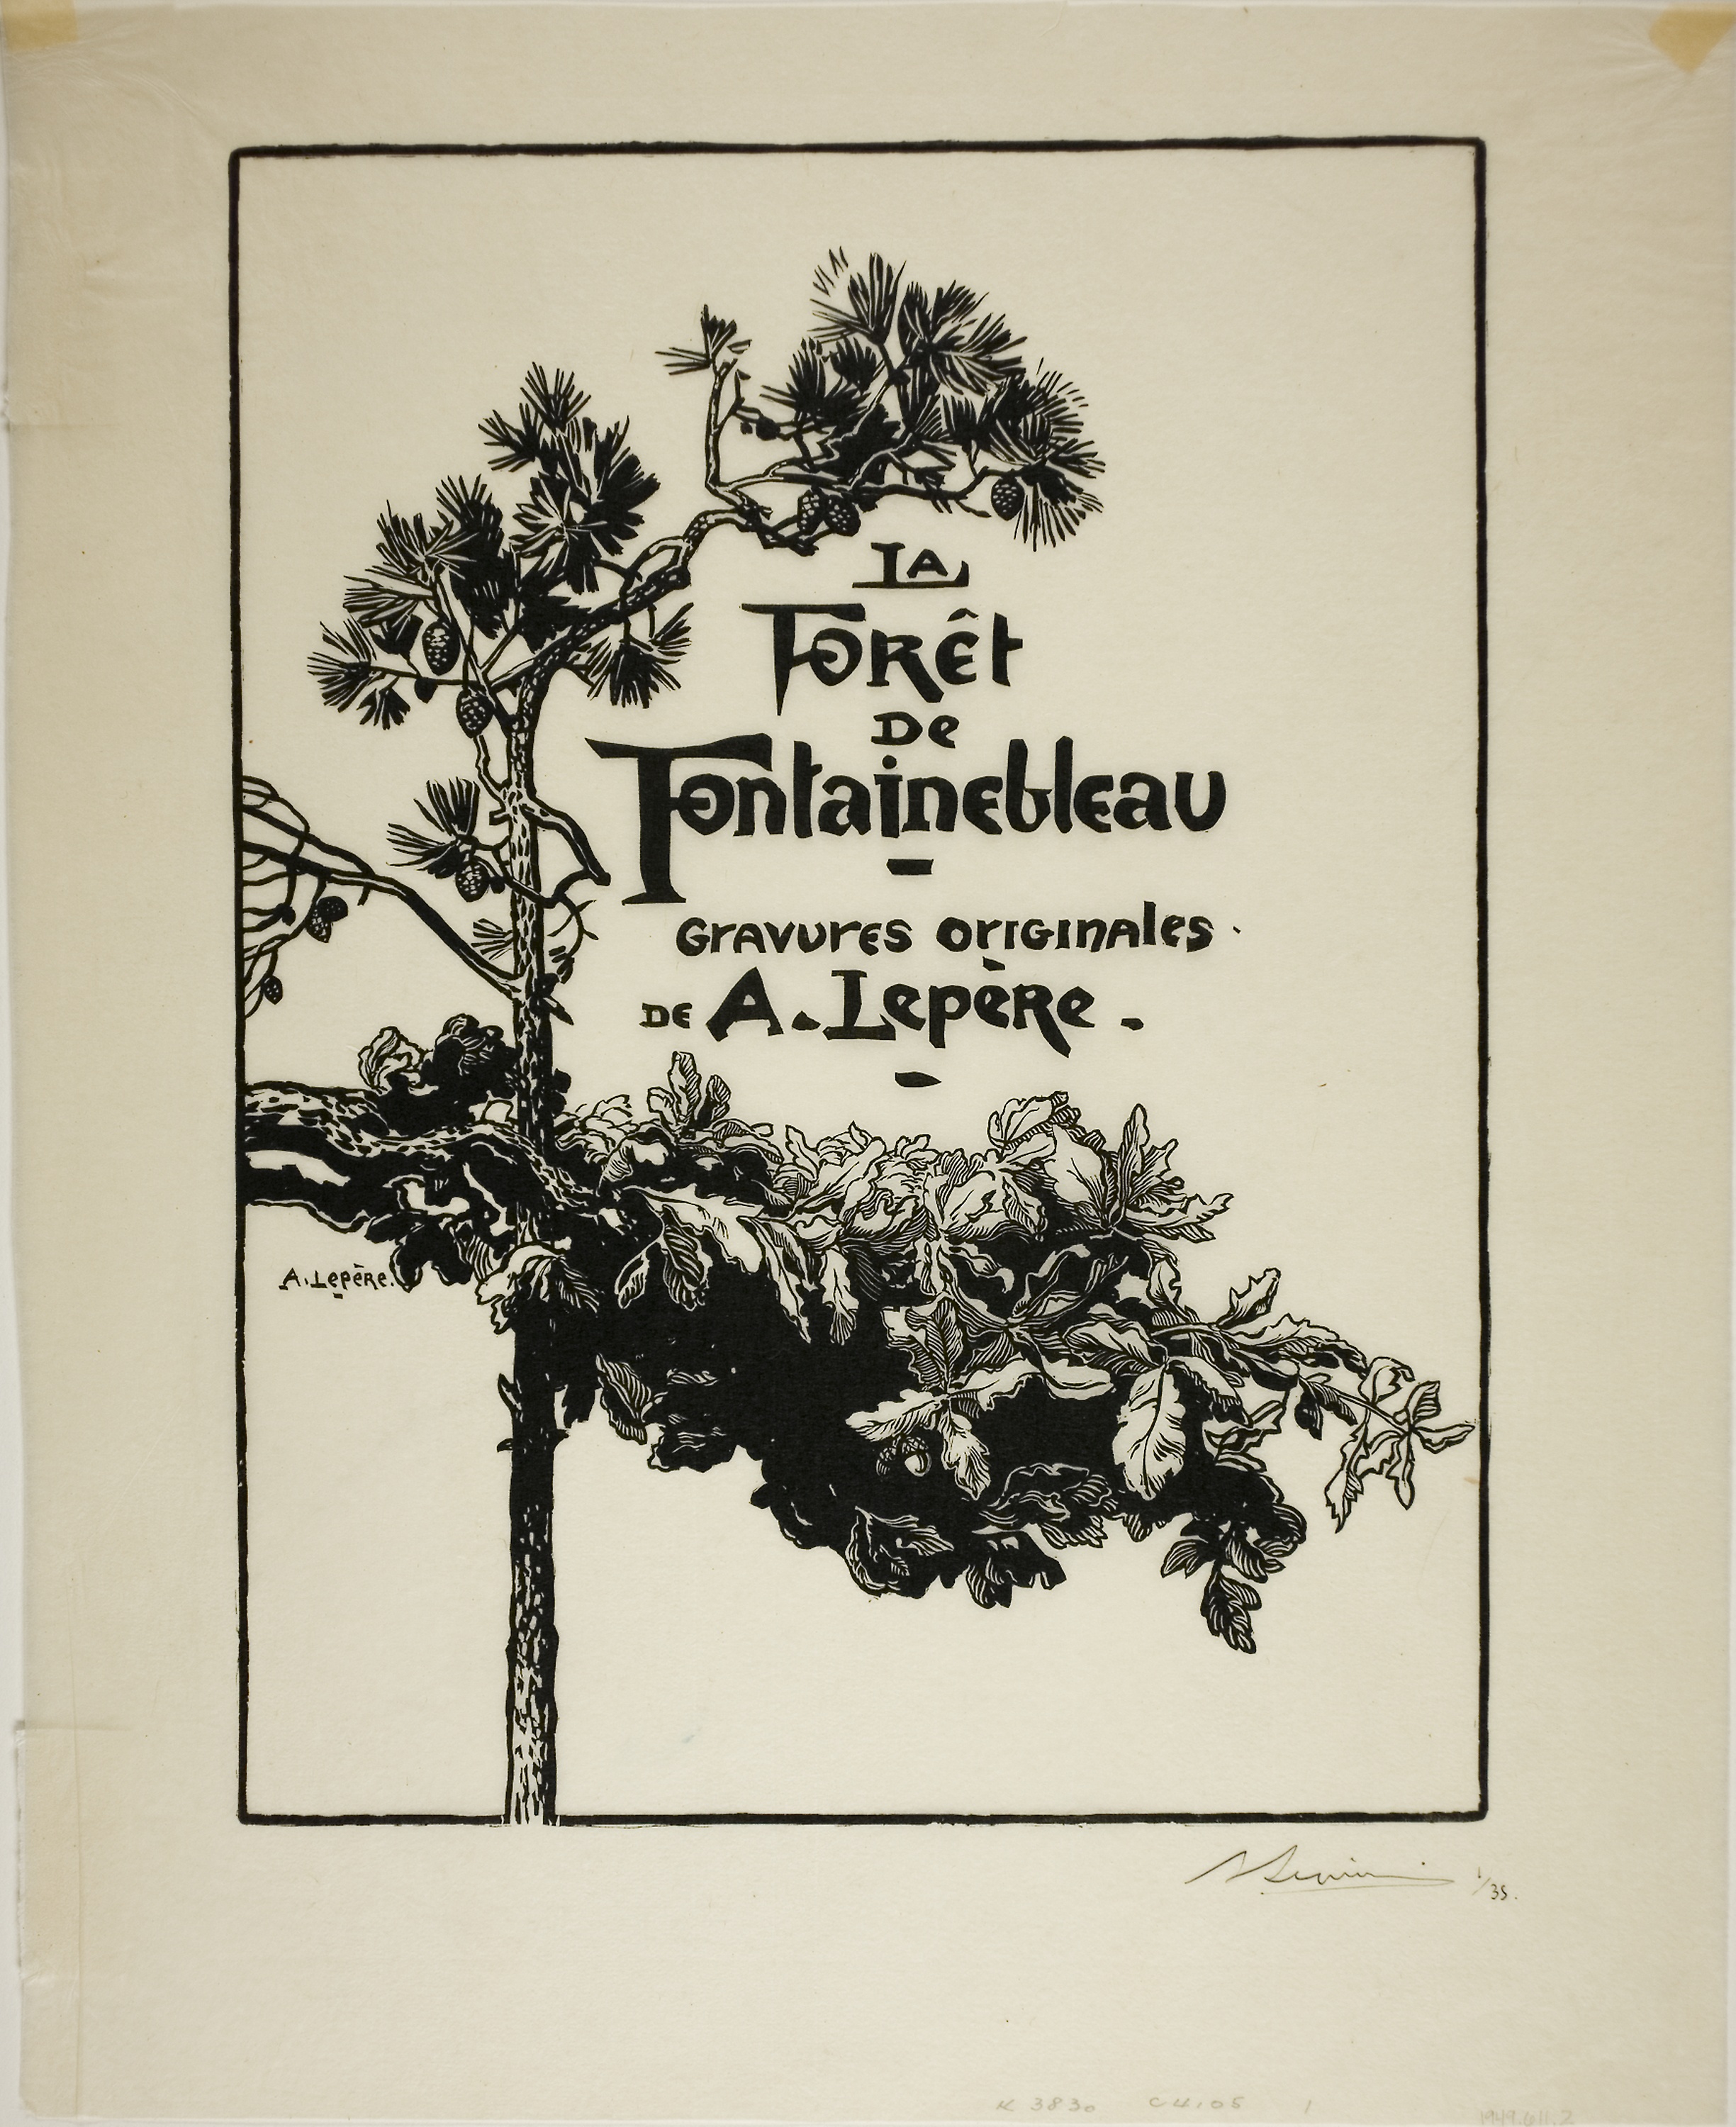
tree, flora, text, woody plant, flower, plant, branch, font, picture frame, printmaking, art, illustration, houseplant, twig